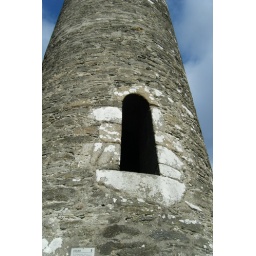
There were a ton of crows I was trying to get in the tower but they kept flying away.